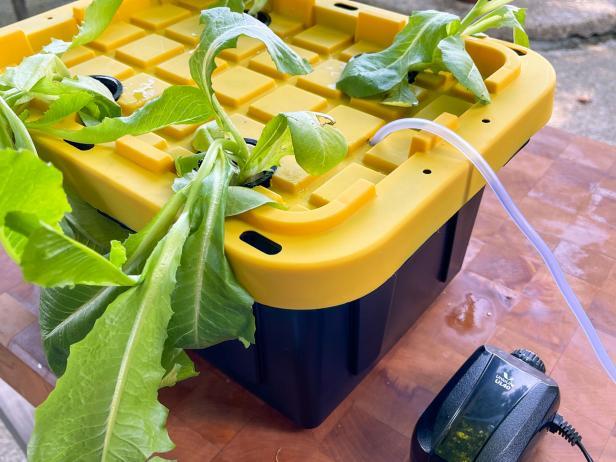
Kwa kutumia mfumo wa kisasa wa kilimo kisichotumia udongo, mkulima wa bustani ndogondogo amepanda mboga za majani aina ya chainizi, zikikaribia kukomaa ili aweze kuzichuma kwa matumizi yake na familia.